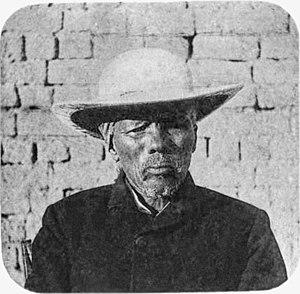
Légende originale: Hendrik Witbooi - Grand chef des hottentots de Witbooi